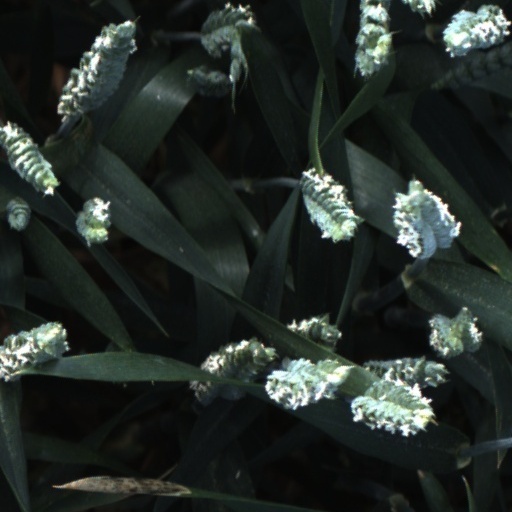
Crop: wheat